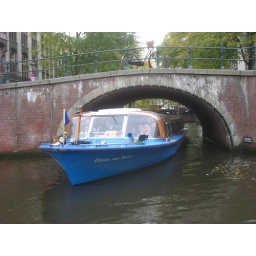
Canal boat under a bridge